Sarvggun Sampanna

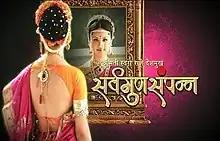
Intertitle

Shrimati Swara Raje Deshmukh Sarvggun Sampanna is an Indian television drama series that aired on NDTV Imagine.